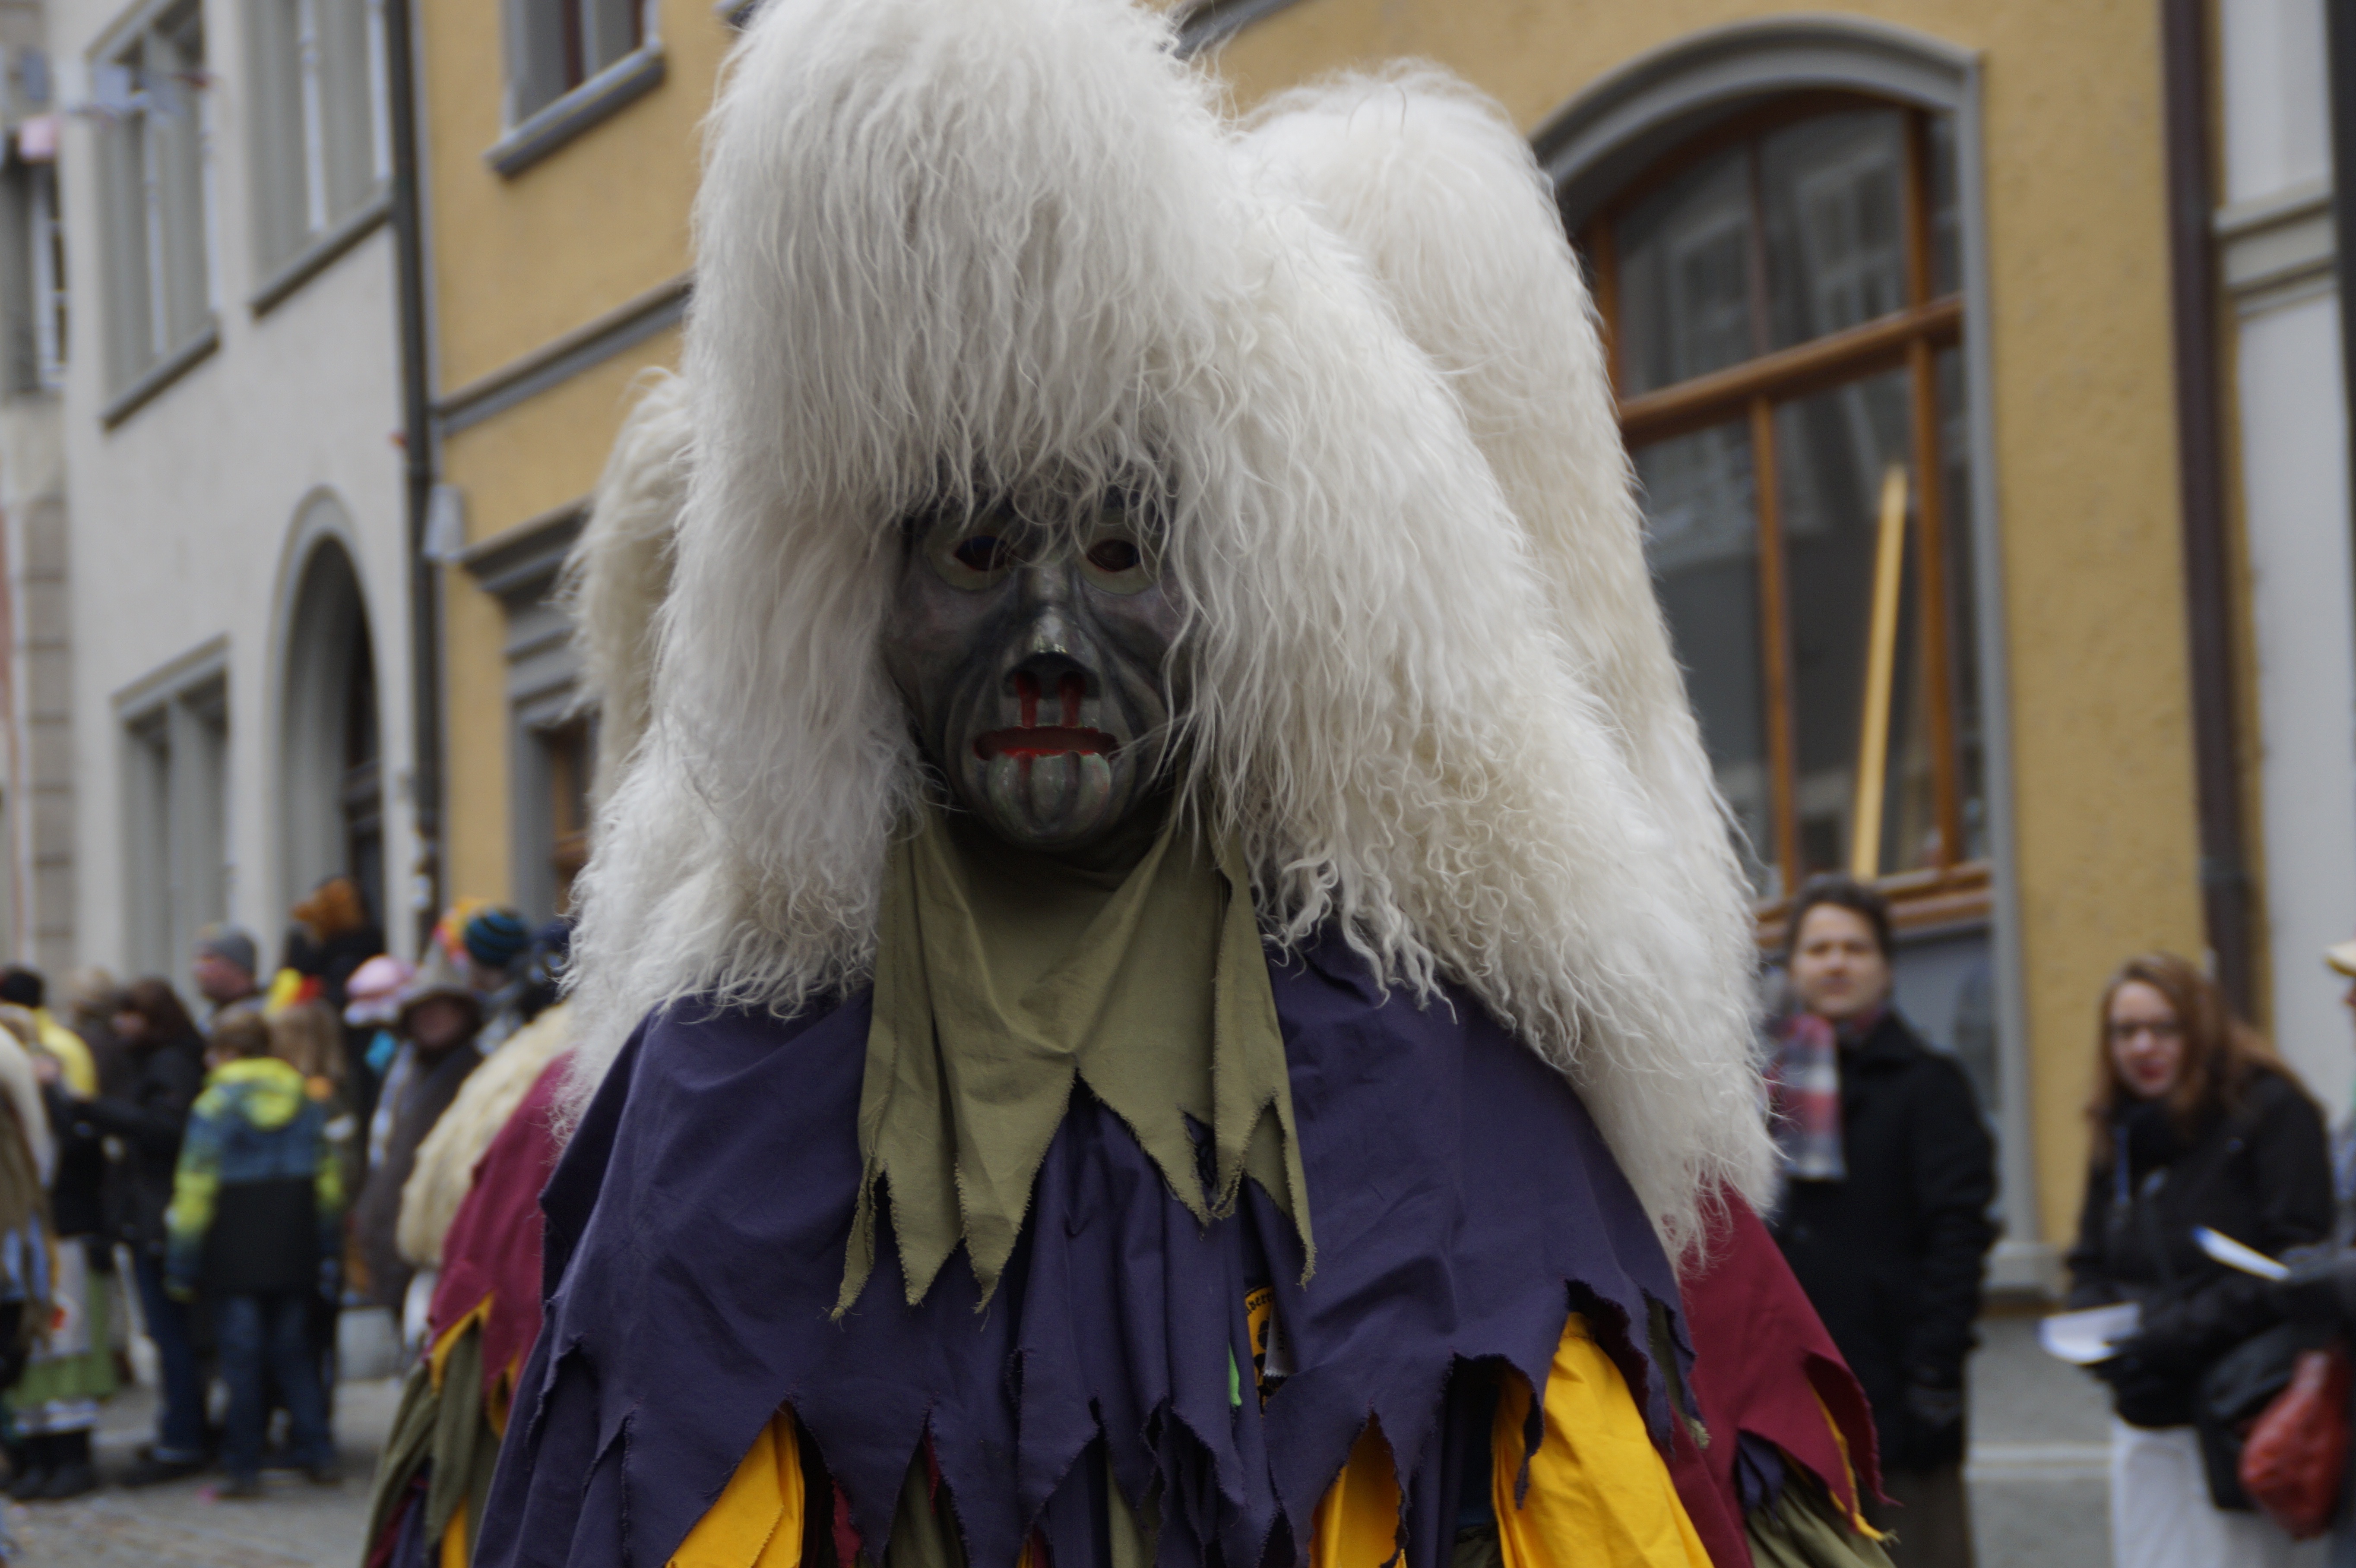
carnival, festival, mask, figure, move, carved, custom, spirit, daemon, tradition, costume, masquerade, panel, customs, winter drive, demons, fasnet, fools jump, swabian alemannic, haes, haestraeger, guild group, strassenfasnet, wooden mask, fools guild, end of winter